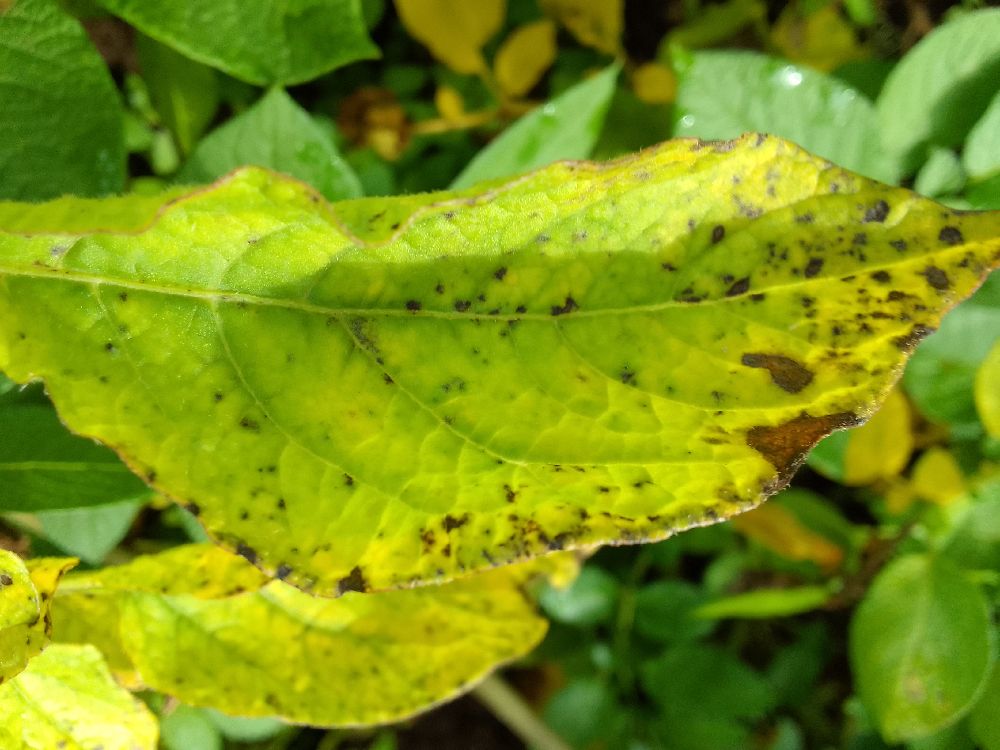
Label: Early blight